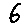
Label: 6